The Last of the Mohicans

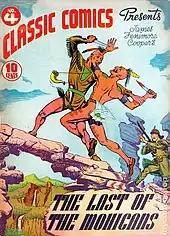
"Classics Illustrated", "The Last of the Mohicans"Issue #4.

Disguised as a French medicine man, Heyward enters the Huron village with Gamut to rescue Alice; Hawk-eye and Uncas set out to rescue Cora, and Munro and Chingachgook remain in safety. Uncas is taken prisoner by the Hurons and left to starve when he withstands torture, and Heyward fails to find Alice. A Huron warrior asks Heyward to heal his lunatic wife, and both are stalked by Hawk-eye in the guise of a bear. They enter a cave where the madwoman is kept, and the warrior leaves. Soon after the revelation of his identity to Heyward, Hawk-eye accompanies him, and they find Alice. They are discovered by Magua, but Hawk-eye overpowers him, and they leave him tied to a wall. Thereafter Heyward escapes with Alice, while Hawk-eye remains to save Uncas. Gamut convinces a Huron to allow him and his magical bear (Hawk-eye in disguise) to approach Uncas, and they untie him. Uncas dons the bear disguise, Hawk-eye wears Gamut's clothes, and Gamut stays in a corner mimicking Uncas. Uncas and Hawk-eye escape by traveling to the Delaware village where Cora is being held, just as the Hurons suspect something is amiss and find Magua tied up in the cave. Magua tells his tribe the full story behind Heyward and Hawk-eye's deceit before assuming leadership of the Hurons, who vow revenge.